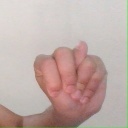
अक्षर: न